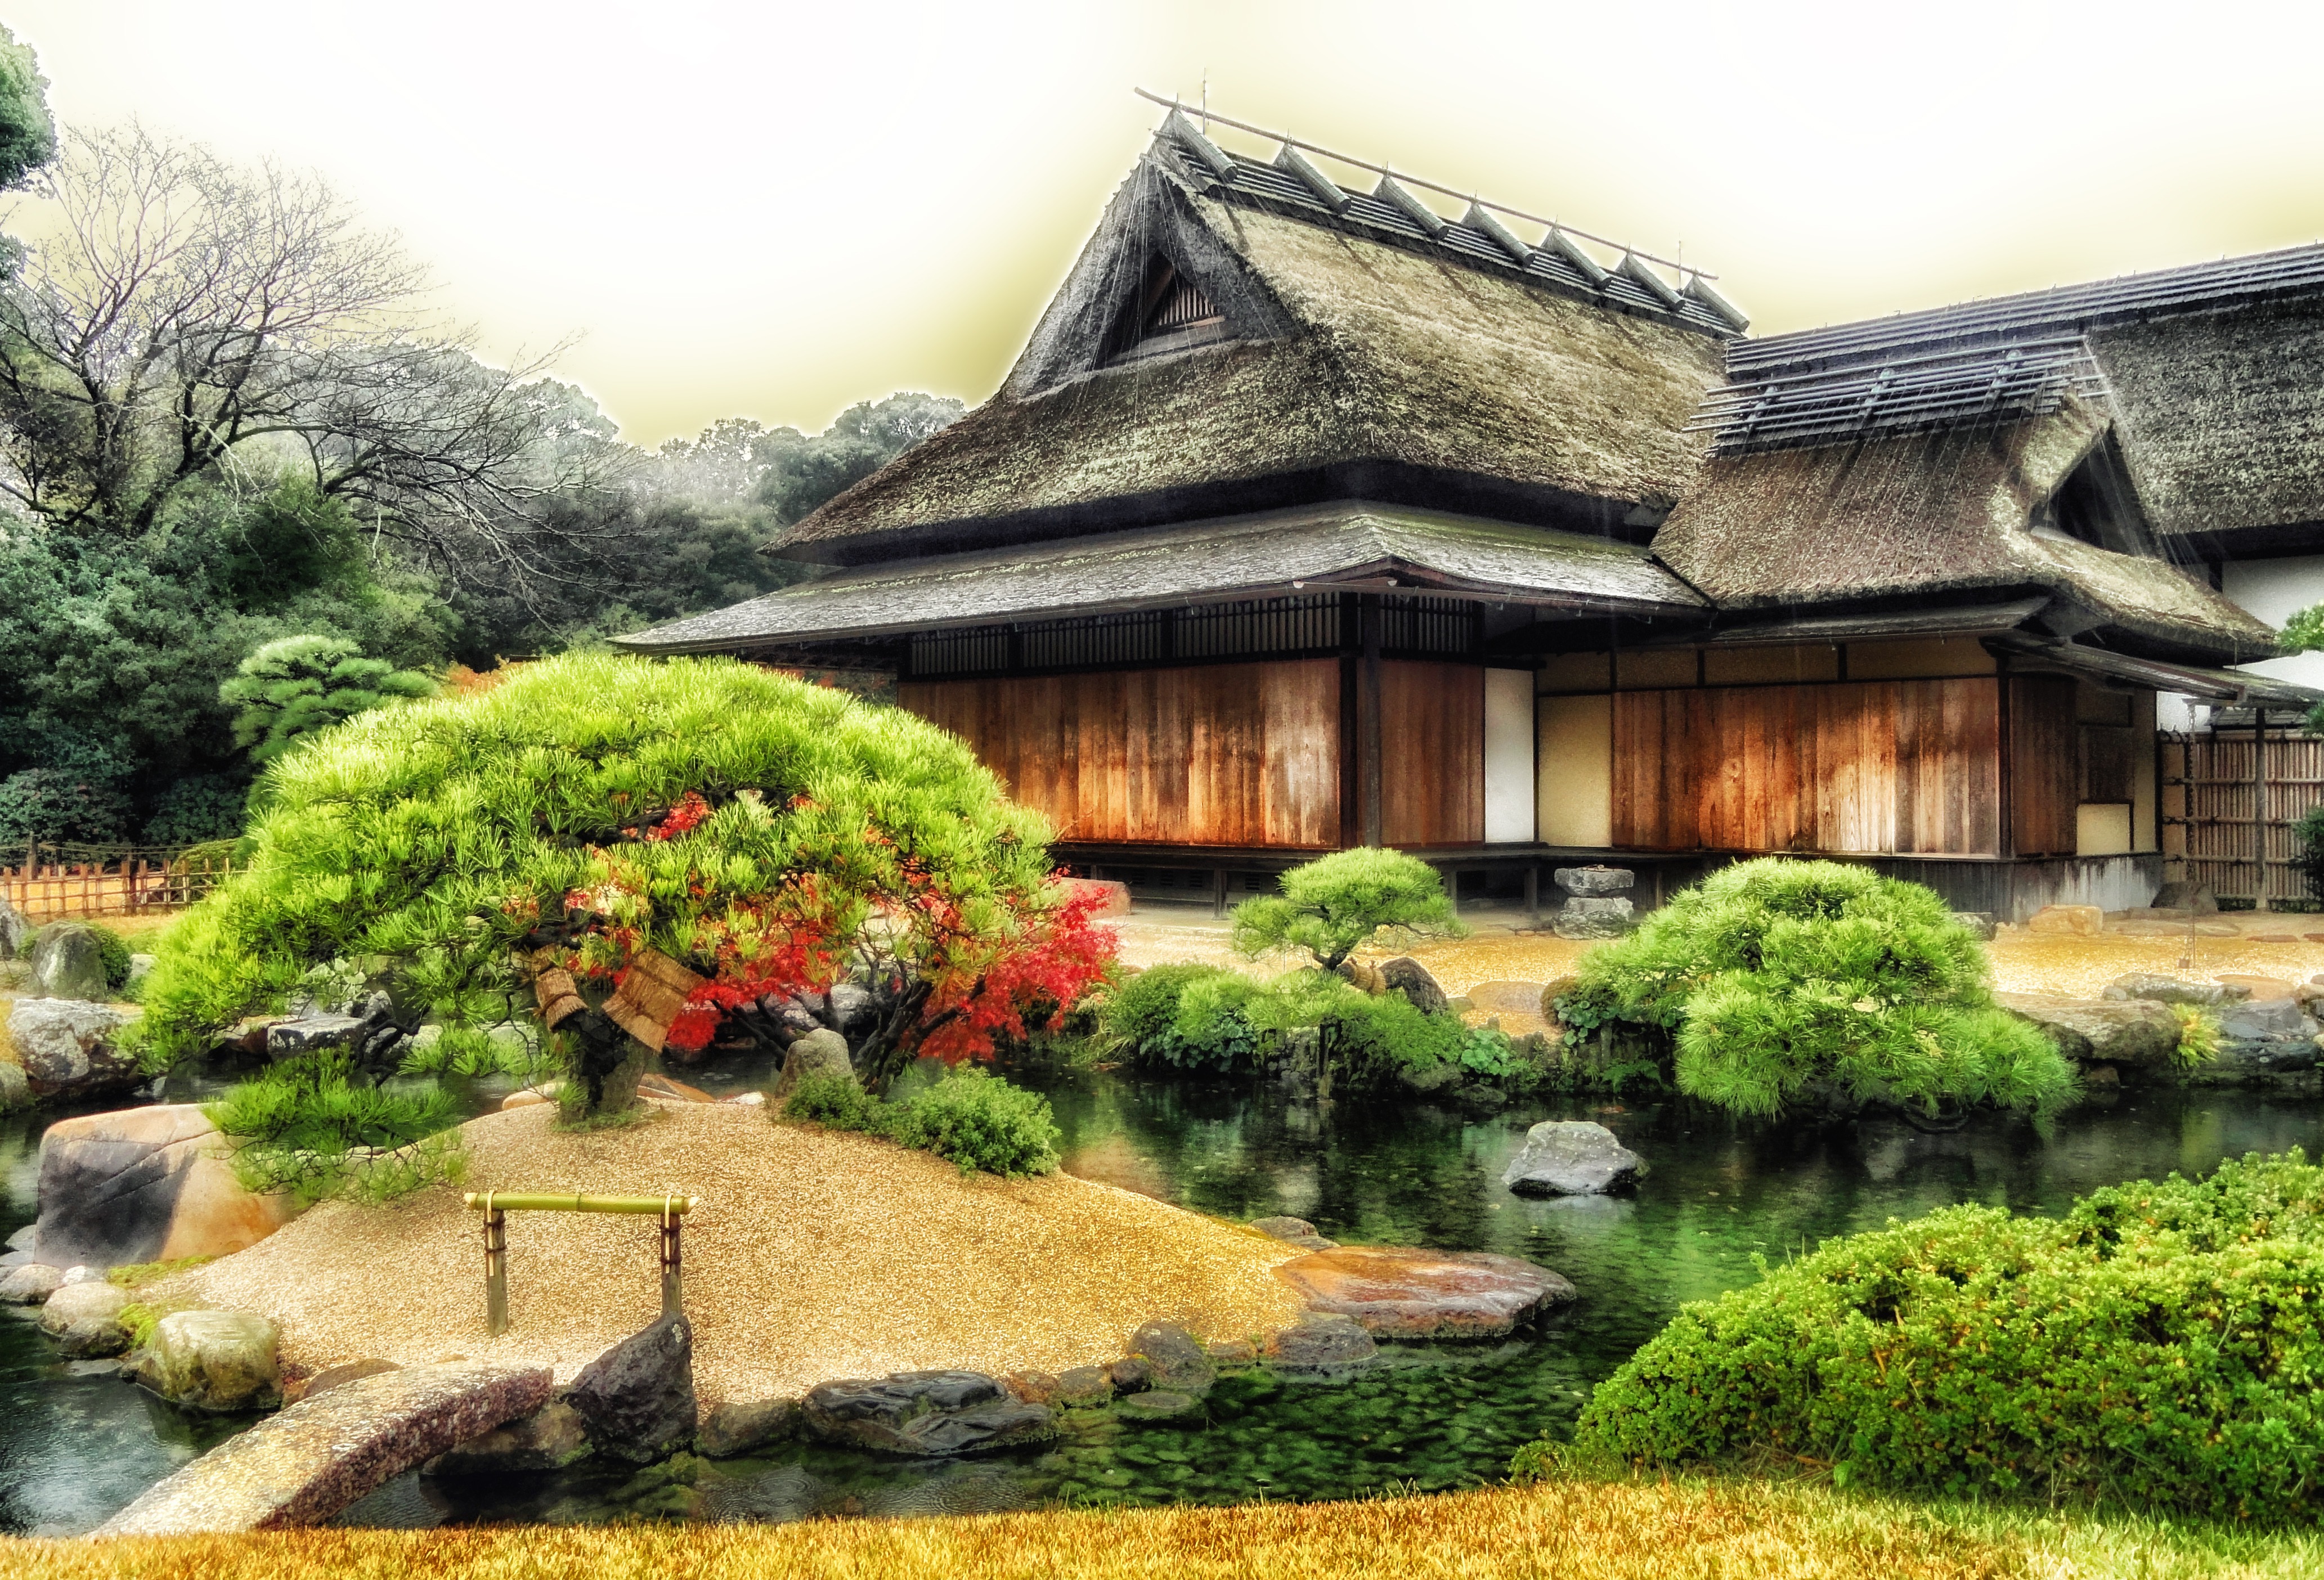
landscape, water, lawn, mansion, house, flower, building, home, wall, pond, cottage, backyard, facade, property, garden, japan, plants, trees, hdr, landscaping, courtyard, temple, shrub, estate, yard, rural area, residential area, okayama, landscape architect